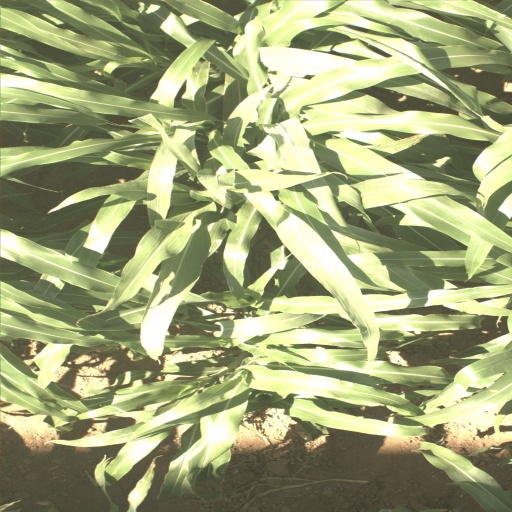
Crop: sorghum